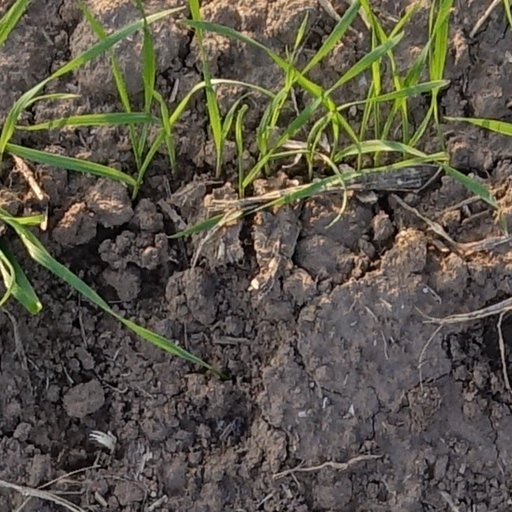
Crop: wheat